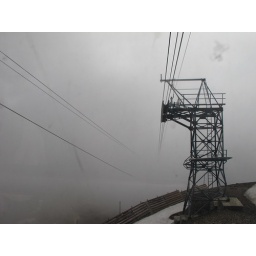
view from cable car in a cloud